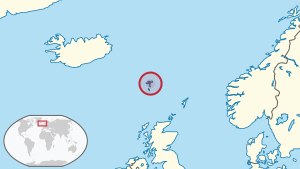
Sleppið Grindini 2015 / Hændelsesforløb / August 2015 / Ønsker at EU-lande sagsøger Danmark
Færøernes placering i Nordeuropa. Færøerne ligger langt borte fra Danmark og har andre madtraditioner. Færøerne er ikke medlem af EU. Sea Shepherd ønsker, at et EU-land skal sagsøge Danmark for brud på Bern-konventionen, fordi færinger slagter grindehvaler til mad på Færøerne. Bern-konventionen gælder i Danmark men ikke for Færøerne og Grønland.[95]
Sleppið Grindini 2015 var en kampagne, som Sea Shepherd Conservation Society førte på Færøerne i perioden fra 15. juni 2015 til starten af oktober 2015. Formålet med aktionen var at standse grindefangst på Færøerne dels ved at dokumentere fangsten ved at tage billeder og video, hvilket senere kunne bruges til dokumentarfilm, der formodentlig kunne skade færøsk og dansk turisme. Dette ville lægge større pres på danske og færøske myndigheder. I 2014 førte organisationen en lignende kampagne på Færøerne, den kaldtes GrindStop 2014 og varede fra ca. 15. juni 2014 til 1. oktober 2014. Aktionen i 2014 resulterede bl.a. i at Færøernes Lagting vedtog stramninger af Grindeloven, som gav politiet hjemmel til at give meget større bøder, op til 25.000 kroner pr. person og at tilbageholde folk som forstyrrede grindefangst i op til 24 timer. I 2014 gav brud på grindeloven bøder på 1000 kroner pr. person. Under aktionen i 2015 var der et meget mindre antal aktivister end året før, og de fleste af dem var til søs, mens nogle få var på land.